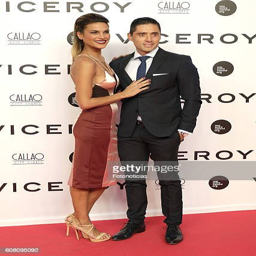
person and guest attend the premiere at cinema